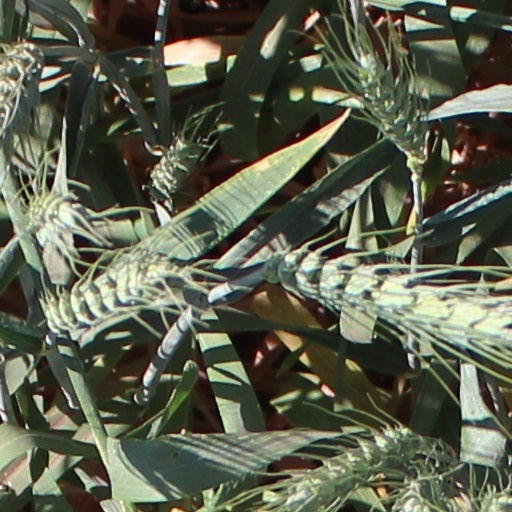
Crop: wheat